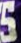
Number: 5